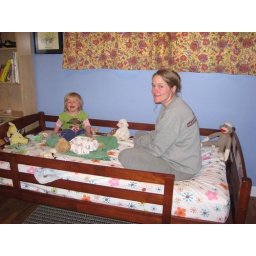
Even mommy fits in the big girl bed